Puyallup station

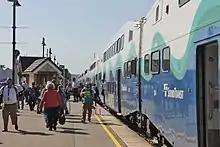
Passengers disembarking from a Sounder train at Puyallup station

Puyallup's first train station was built in 1877 for the Northern Pacific Railway, shortly after the town was platted by founder Ezra Meeker. The original depot buildings were replaced in 1930 by a new facility, shortly before the cancellation of passenger service to downtown Puyallup. The Northern Pacific depot was abandoned in the 1960s and finally dismantled in October 1974 after being bought by a railroad worker. During the 1980s, Amtrak ran limited passenger service from Tacoma to Puyallup for the Western Washington Fair.